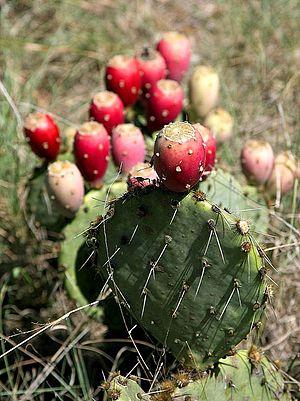
L'Arizona est un État de l'Ouest des États-Unis. Sa capitale et plus grande ville est Phoenix. Avec une superficie de 295 254 km², il est le sixième État américain le plus vaste, et le seizième plus peuplé avec 6 392 017 habitants en 2010. Bordé par la Californie, le Nevada, l'Utah, le Nouveau-Mexique et les États mexicains de la Basse-Californie et du Sonora au sud, l'Arizona est l'un des quatre États des Four Corners. Il fait en outre partie de la Sun Belt qui connaît une forte croissance démographique en raison de l'héliotropisme. Situé au sud des Montagnes Rocheuses, l'Arizona est un des États des montagnes. Traversé par le fleuve Colorado, l'État comprend de spectaculaires formations géologiques, telles que le Grand Canyon, le Meteor Crater et Monument Valley.